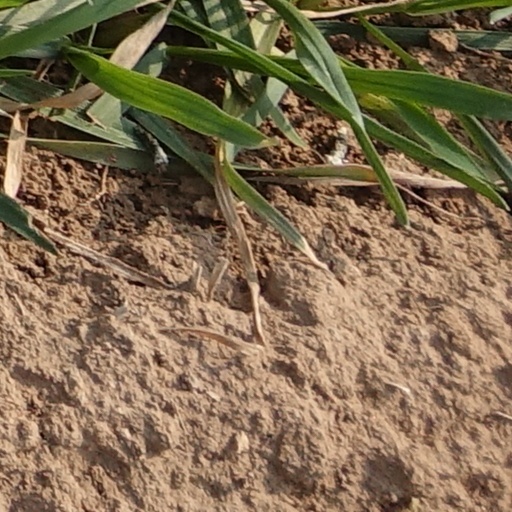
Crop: wheat